Manuel Canaveris

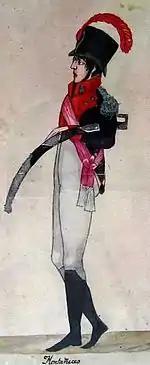
Officer of Cántabros regiment, according to a drawing of his time

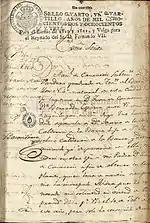
record referring to the allegation of Manuel Canaveris in the trial against his father

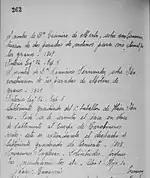
record on the actions of the Canaveris family during the English Invasions.

Manuel Canaveris probably did his studies in the Real Colegio de San Carlos, the main educational establishment of the city. Some time later he and his brothers began to work as accounting employees of the Court of Accounts of Buenos Aires, where his father performed administrative functions.